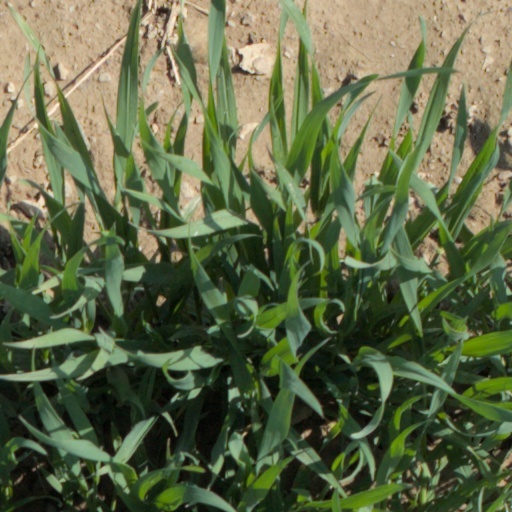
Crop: wheat